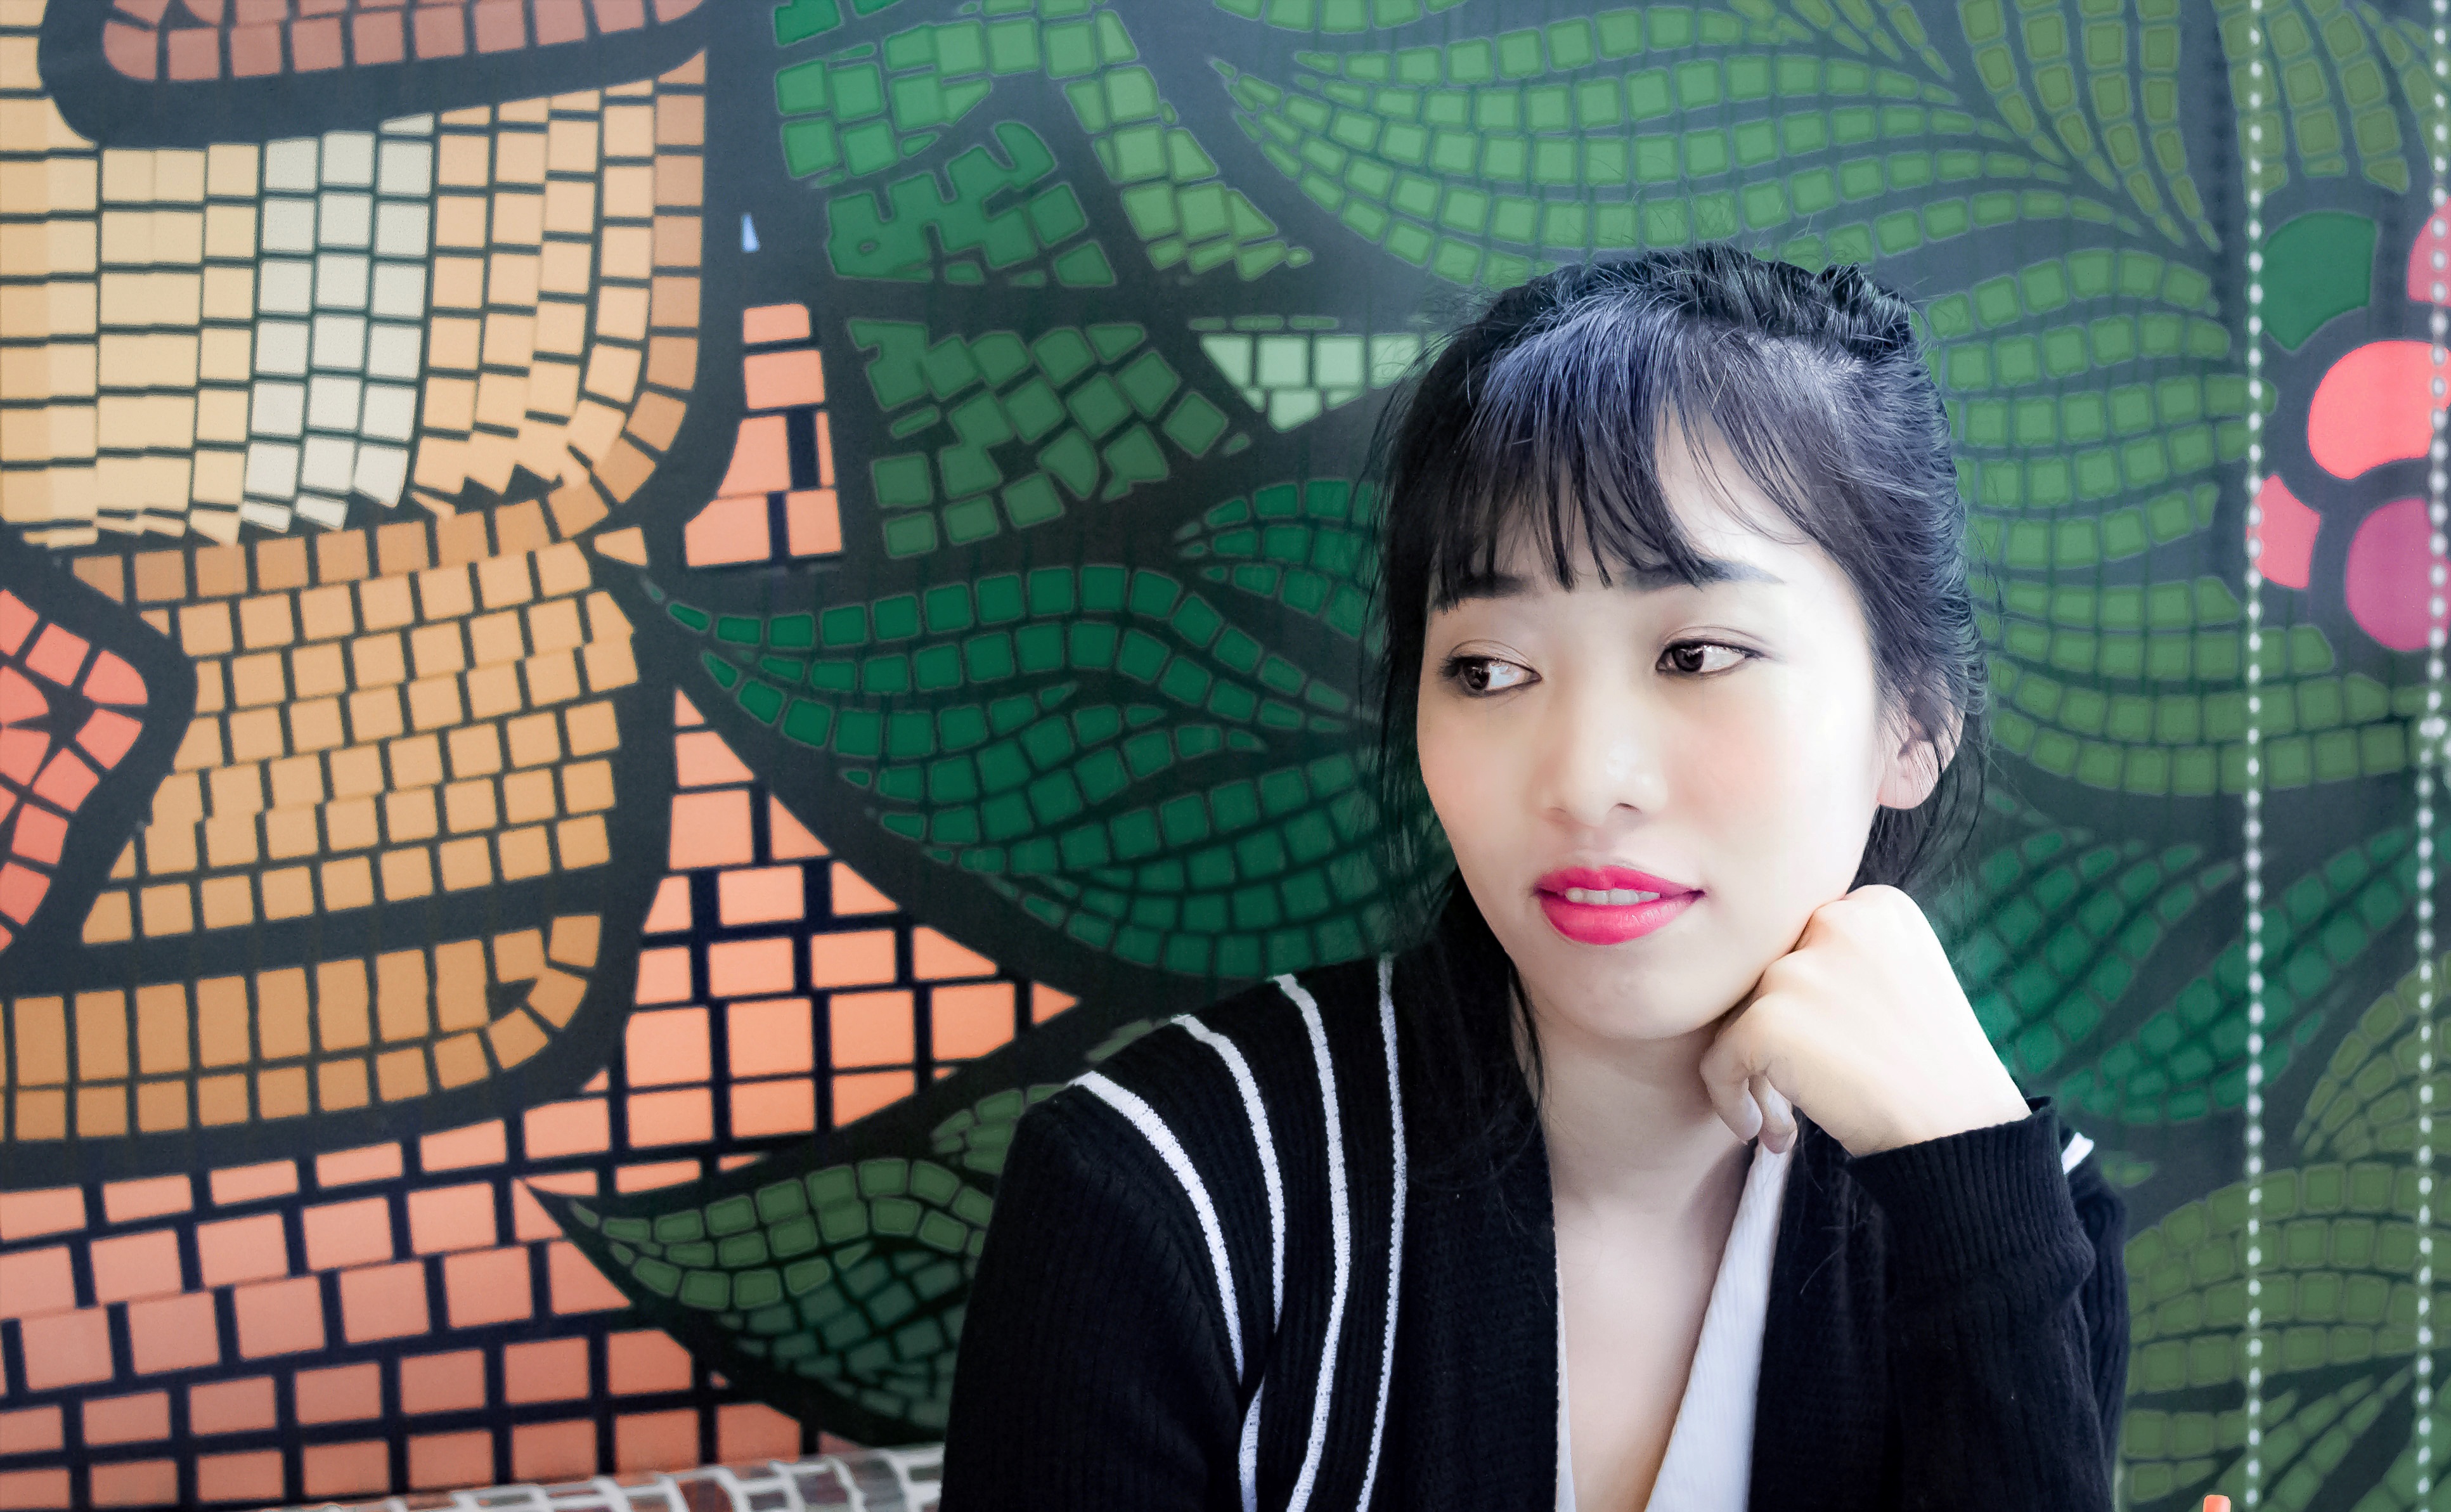
girl, woman, cute, portrait, model, young, spring, green, color, child, lady, smile, makeup, lovely, eye, head, snapshot, beauty, image, the beauty, photo shoot, portrait photography, pink lipstick, scenes look